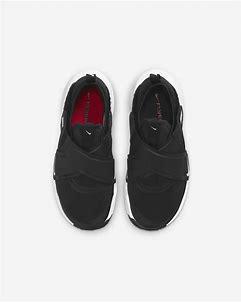
Brand: Nike
Model: Flex Advance